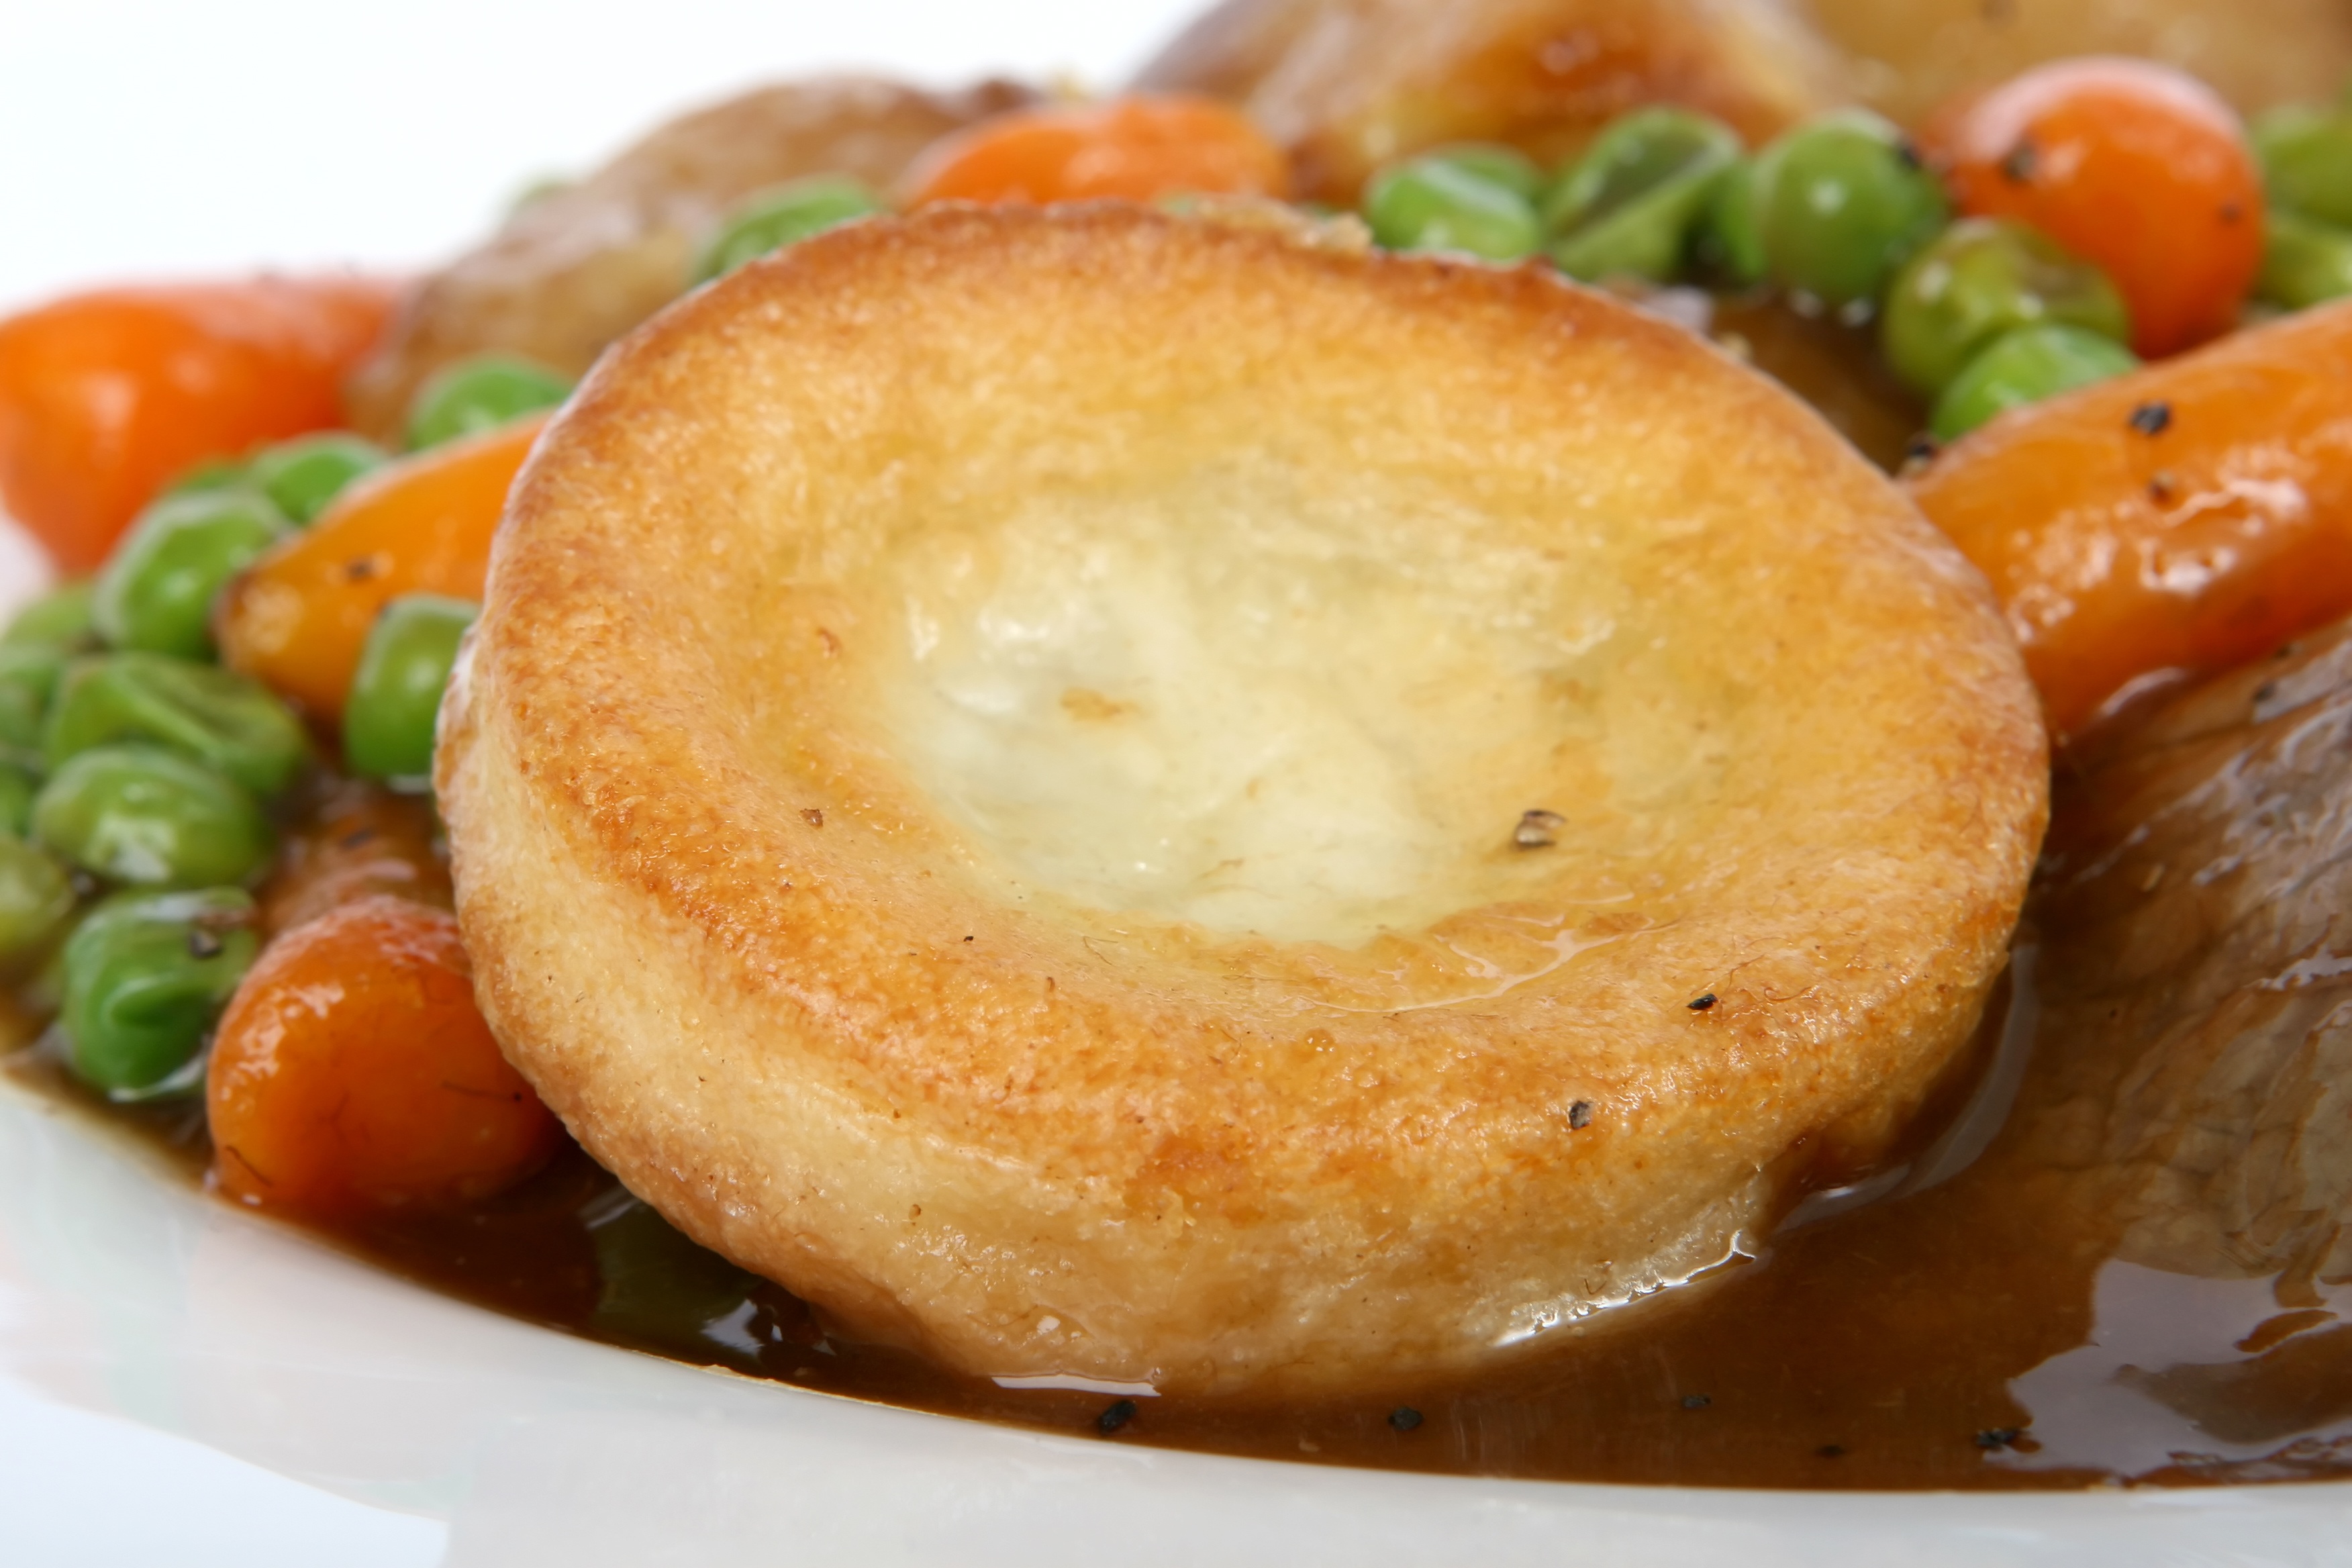
abstract, white, restaurant, home, isolated, summer, roast, dish, meal, food, red, produce, vegetable, color, fresh, brown, kitchen, colorful, fish, breakfast, healthy, meat, lunch, cuisine, beef, health, chef, potato, lamb, england, sunday, yorkshire, fat, on, nutrition, vegetables, dinner, british, over, pud, english, britain, vegetarian food, organic, peas, potatoes, carrots, pudding, joint, roasted, veg, unhealthy, gravy, charbroiled, fried food, wholesome